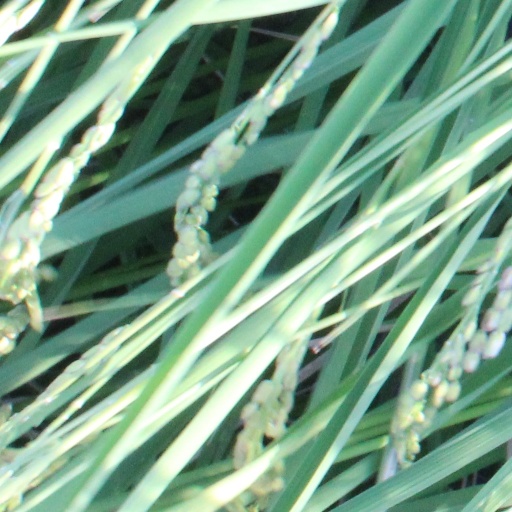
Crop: rice